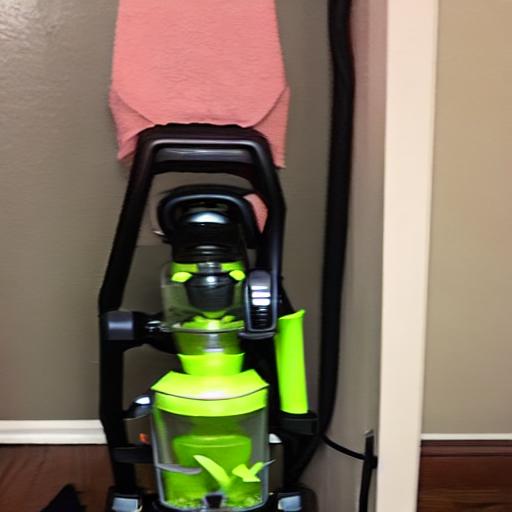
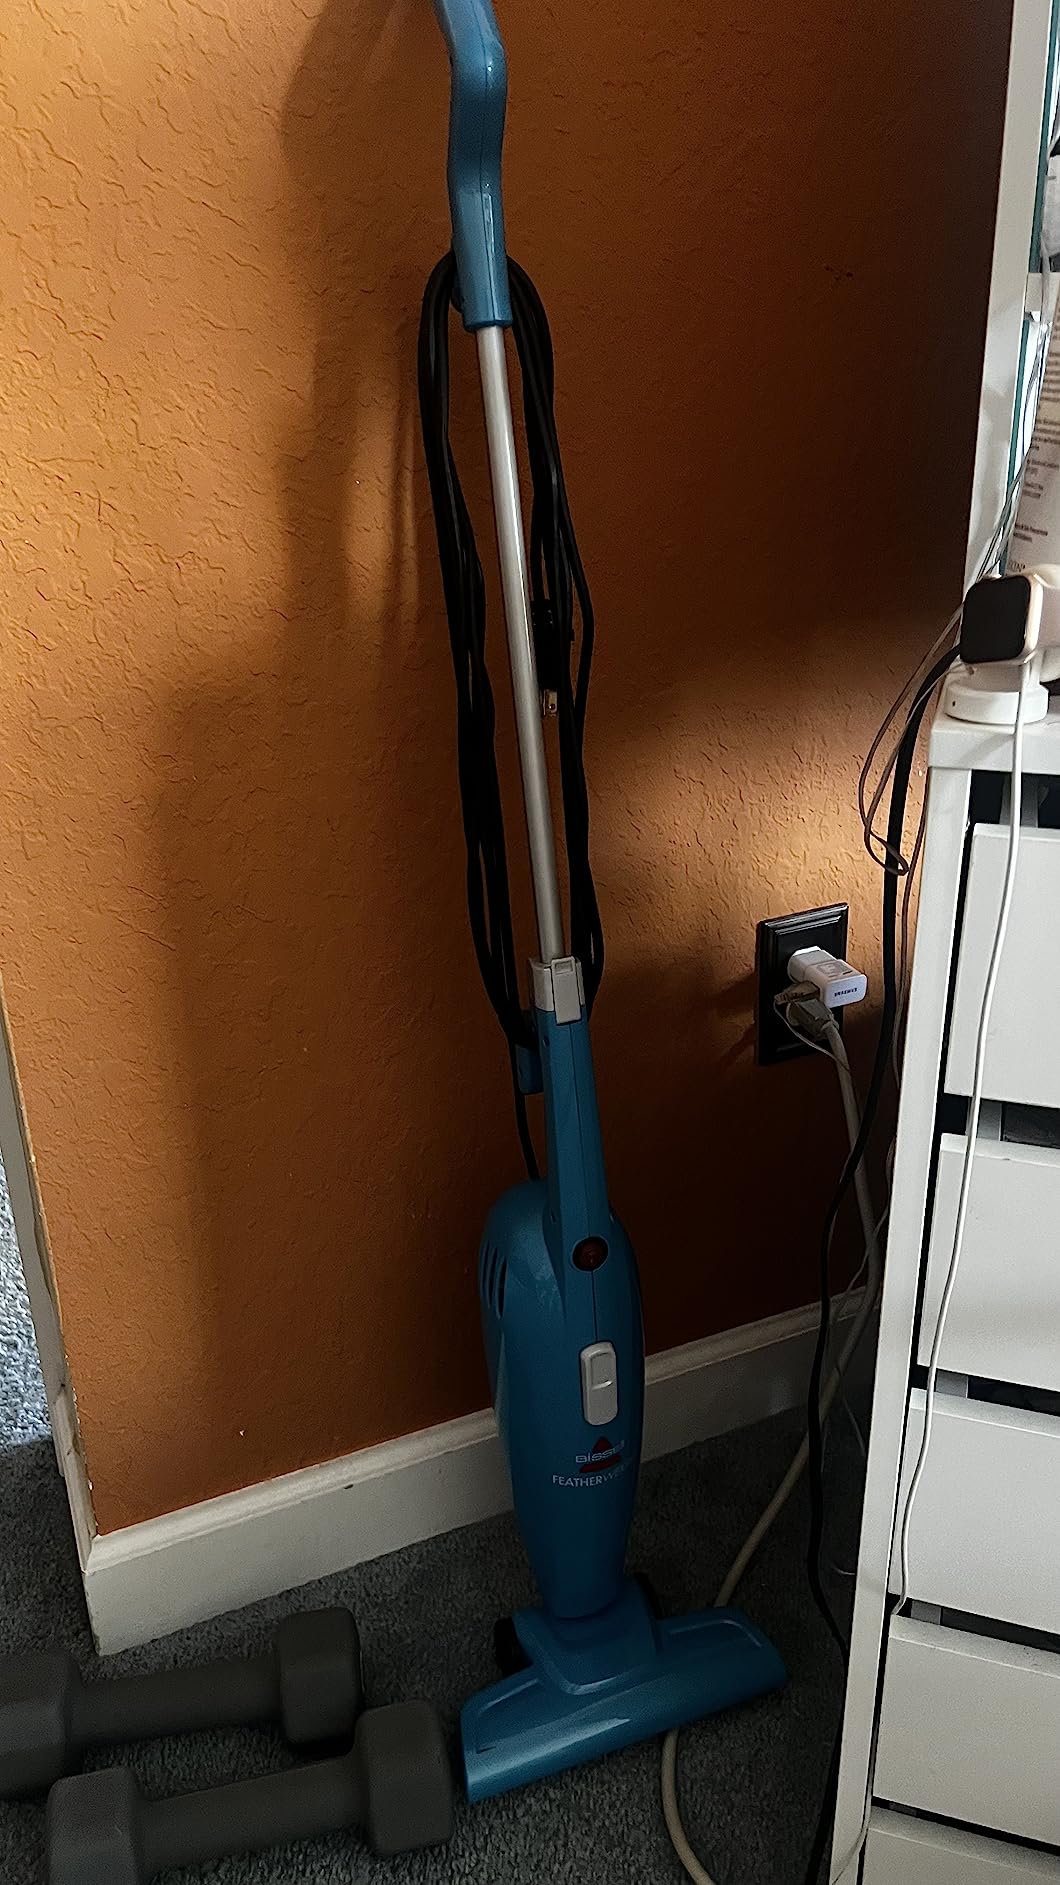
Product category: items_vacuum
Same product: no